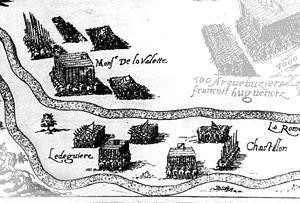
La bataille de Jarrie, qui s'est déroulée le 19 août 1587 durant la huitième guerre de Religion, a ensanglanté le plateau d'Herbeys, Brié-et-Angonnes et Haute-Jarrie, à une dizaine de kilomètres de Grenoble.